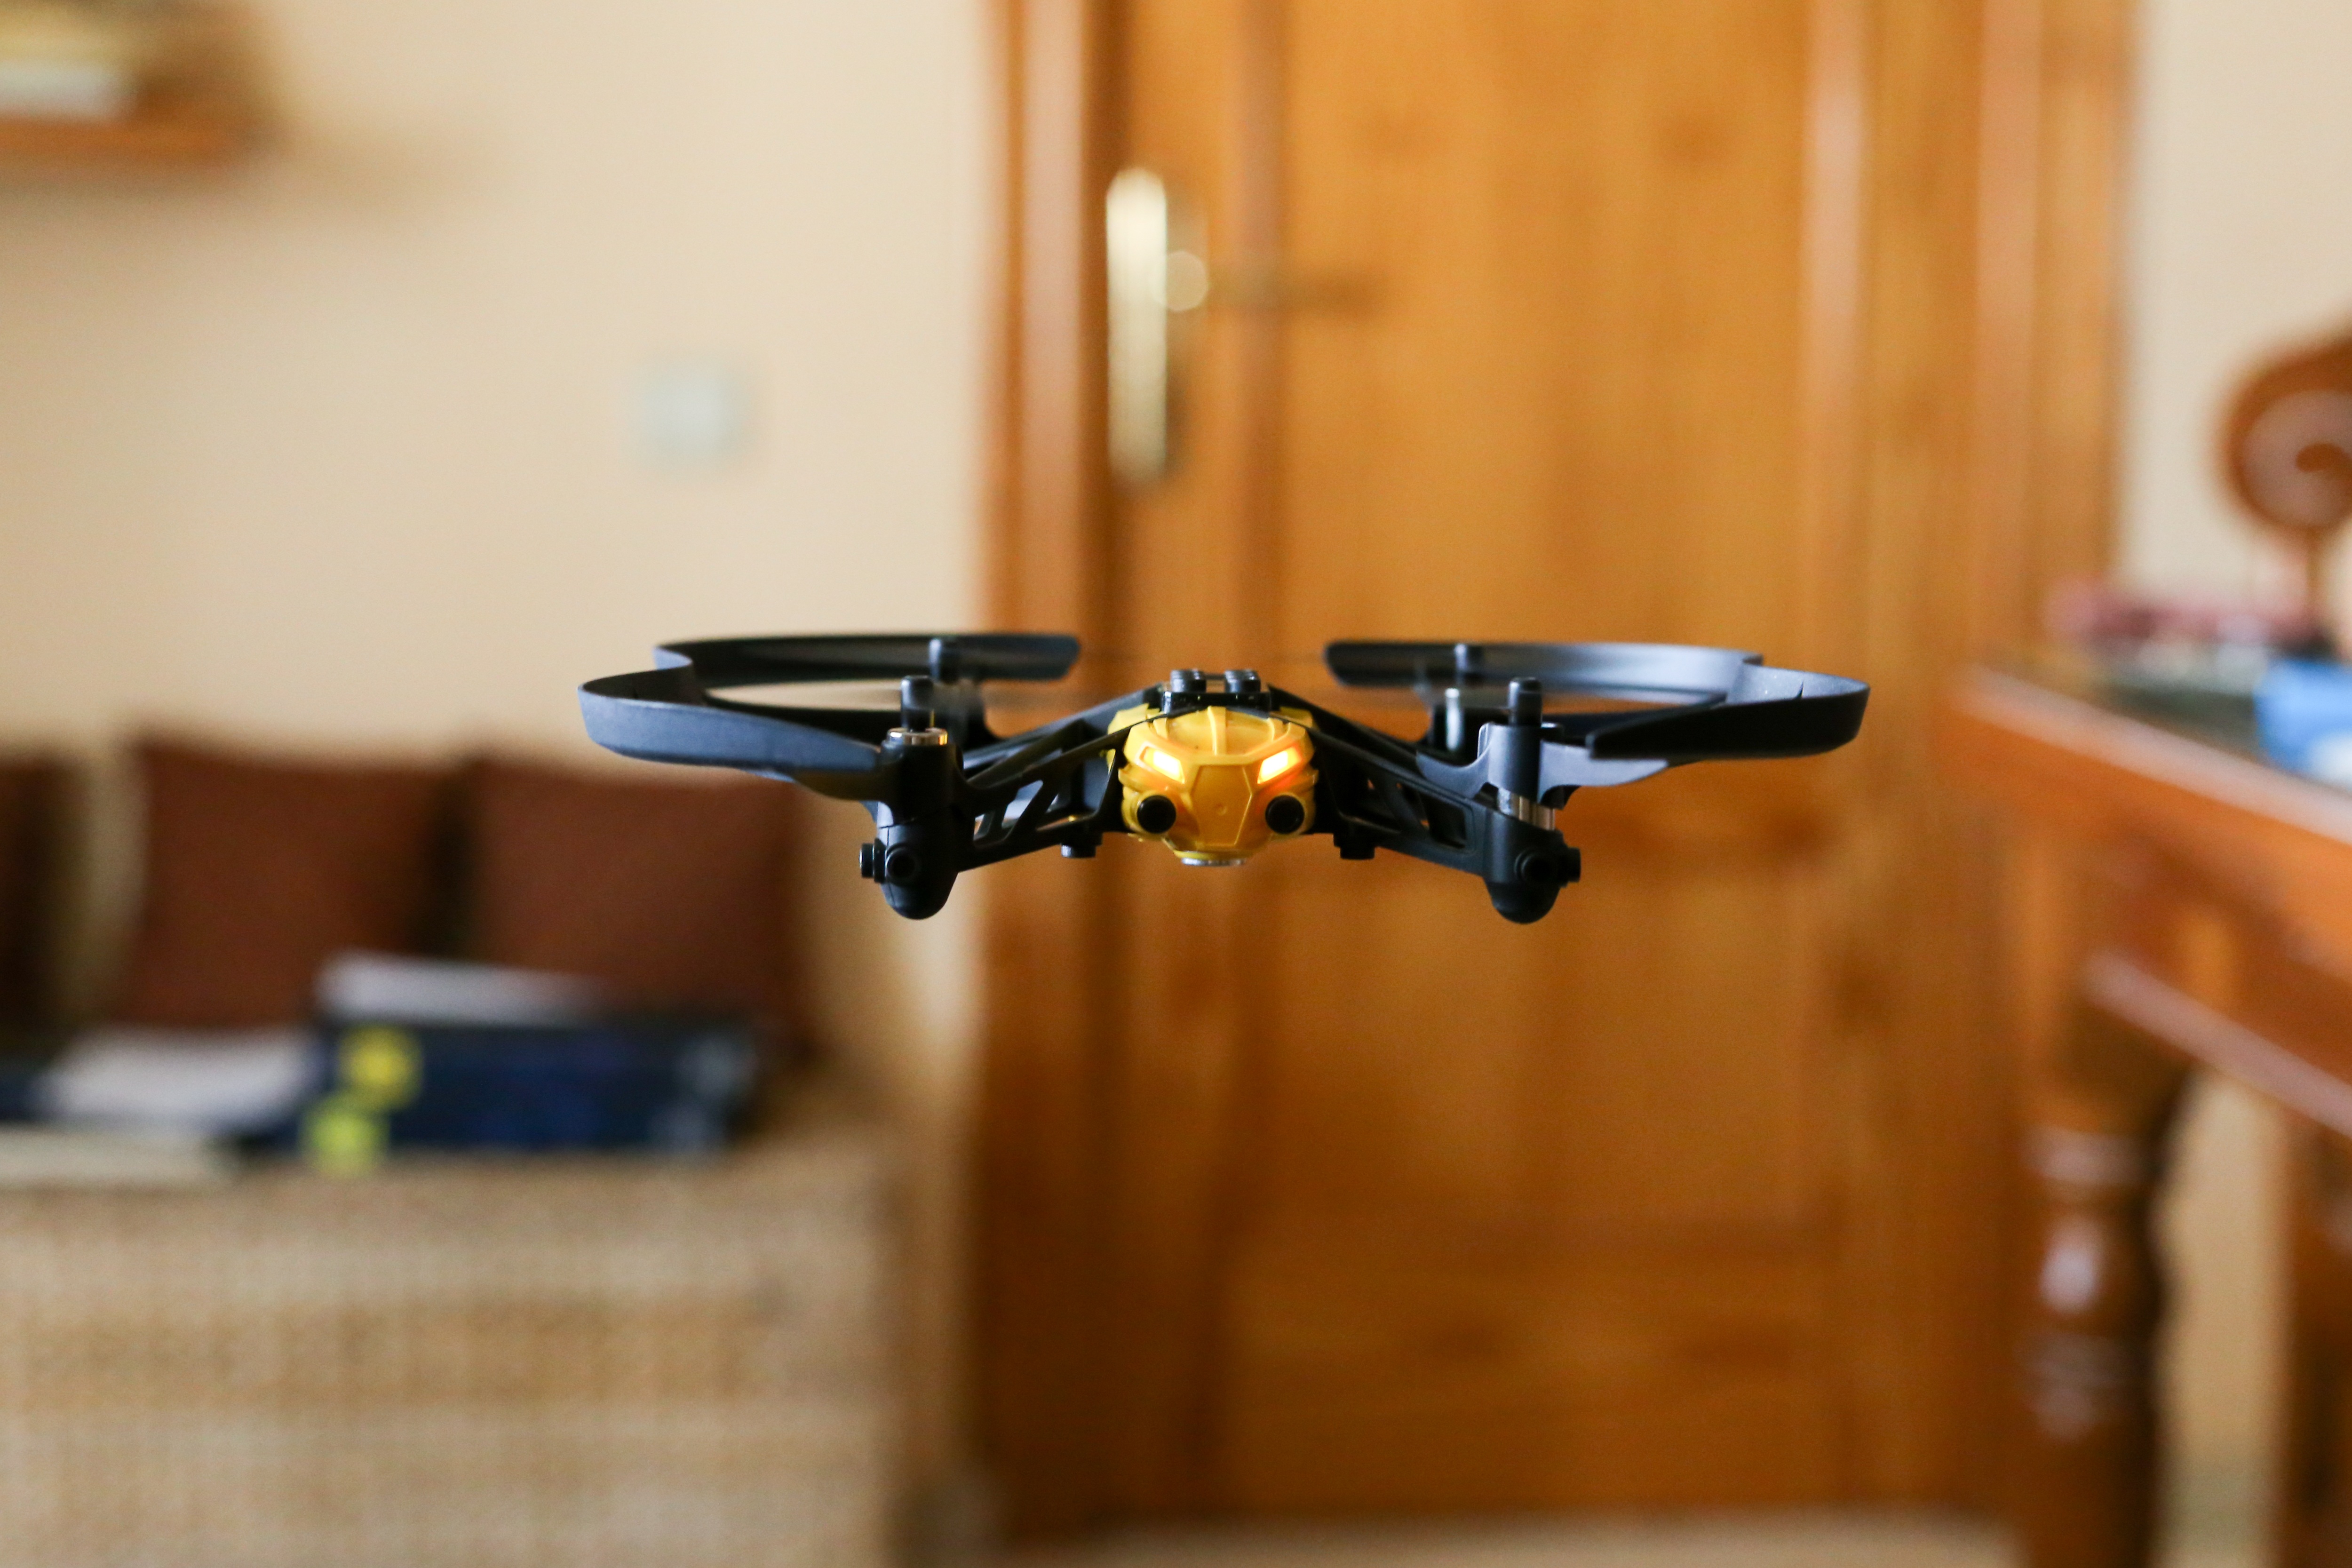
hand, table, wood, technology, white, play, fly, aircraft, remote, vehicle, small, black, furniture, room, toy, security, art, design, battery, engine, four, robot, propeller, wireless, quadcopter, takeoff, at home, quadrocopter, drones, controlled, flight home